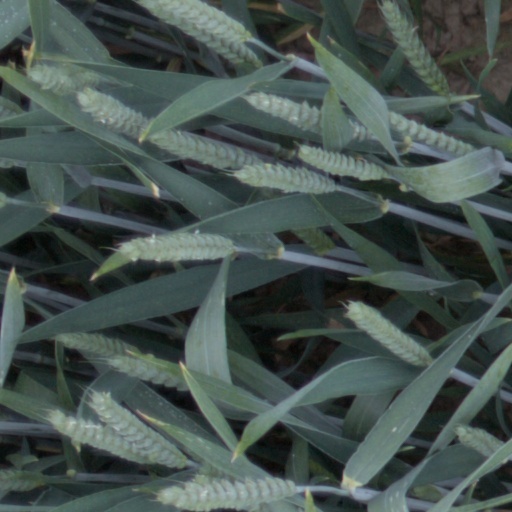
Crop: wheat